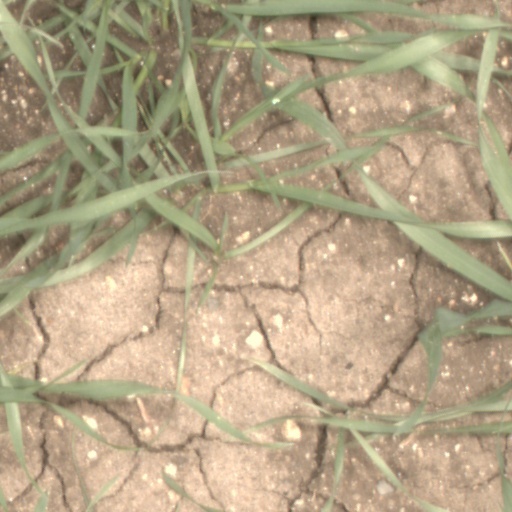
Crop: wheat